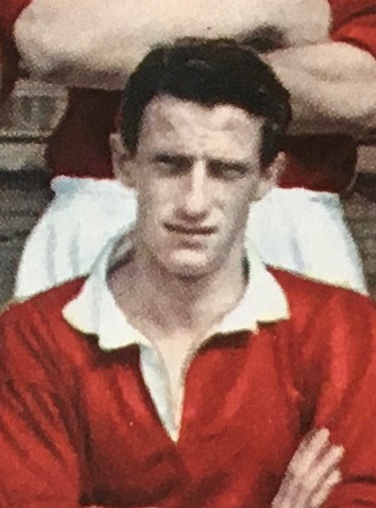
เดนนิส ไวโอเล็ต

infobox football biography
|image = Dennis Viollet 1957.jpg
| birth_place = แฟลโลว์ฟีลด์ แมนเชสเตอร์ อังกฤษ
|position = กองหน้า
|death_place = แจ็กสันวิลล์ รัฐฟลอริดา สหรัฐ
|fullname = เดนนิส ซิดนีย์ ไวโอเล็ต
|youthyears1 = 1949–1953
|youthclubs1 = แมนเชสเตอร์ยูไนเต็ด
|years1 = 1953–1962
|clubs1 = แมนเชสเตอร์ยูไนเต็ด
|caps1 = 293
|goals1 = 159
|years2 = 1962–1967
|clubs2 = สโตกซิตี
|caps2 = 181
|goals2 = 66
|totalcaps = 474
|totalgoals = 225
|nationalyears1 = 1960–1961
|nationalteam1 = ฟุตบอลทีมชาติอังกฤษ|อังกฤษ
|nationalcaps1 = 2
|nationalgoals1 = 1
เดนนิส ซิดนีย์ ไวโอเล็ต (; 20 กันยายน 1933 - 6 มีนาคม 1999) เป็นอดีตนักฟุตบอลอาชีพชาวอังกฤษที่เล่นให้แก่แมนเชสเตอร์ยูไนเต็ดและสโตกซิตีรวมถึงฟุตบอลทีมชาติอังกฤษ|ทีมชาติอังกฤษ เขามีชื่อเสียงในฐานะหนึ่งในบัสบีเบบส์ และเป็นหนึ่งในผู้รอดชีวิตจากภัยพิบัติทางอากาศมิวนิก หลังจากแขวนสตั๊ดในฐานะผู้เล่น เขาก็กลายเป็นผู้ฝึกสอนและใช้เวลาส่วนใหญ่ในอาชีพผู้จัดการทีมในสหรัฐไปกับทีมระดับอาชีพและทีมโรงเรียนต่าง ๆ
== ระดับสโมสร ==
=== แมนเชสเตอร์ยูไนเต็ด ===
ไวโอเล็ตเข้าร่วมระบบเยาวชนของสโมสรแมนเชสเตอร์ยูไนเต็ดเมื่อวันที่ 1 กันยายน ค.ศ. 1949 เขาผ่านทีมเยาวชนของยูไนเต็ด และผันตัวเป็นนักฟุตบอลอาชีพในปี ค.ศ. 1950 การแข่งขันนัดแรกของเขากับสโมสรคือการพบกับนิวคาสเซิลยูไนเต็ดเมื่อวันที่ 11 เมษายน ค.ศ. 1953 การแข่งขันที่โดดเด่นที่สุดนัดหนึ่งของเขาเกิดขึ้นในวันที่ 26 กันยายน ค.ศ. 1956 ในนัดที่ 2 ของยูโรเปียนคัพรอบคัดเลือก โดยพบกับราชสโมสรกีฬาอันเดอร์เลคต์|อันเดอร์เลคต์ ผู้ชนะลีกเบลเยียม ซึ่งเขายิงได้ 4 ประตูจากการชนะ 10–0 ซึ่งยังคงเป็นชัยชนะในการแข่งขันที่ยิ่งใหญ่ที่สุดของยูไนเต็ด
== อ้างอิง ==
หมวดหมู่:บุคคลที่เกิดในปี พ.ศ. 2476
หมวดหมู่:บุคคลที่เสียชีวิตในปี พ.ศ. 2542
หมวดหมู่:นักฟุตบอลจากแมนเชสเตอร์
หมวดหมู่:กองหน้าฟุตบอล
หมวดหมู่:นักฟุตบอลชาวอังกฤษ
หมวดหมู่:ผู้เล่นในฟุตบอลลีกอังกฤษ
หมวดหมู่:ผู้เล่นสโมสรฟุตบอลแมนเชสเตอร์ยูไนเต็ด
หมวดหมู่:ผู้เล่นสโมสรฟุตบอลสโตกซิตี
หมวดหมู่:ผู้จัดการทีมฟุตบอลชาวอังกฤษ
หมวดหมู่:ผู้จัดการทีมฟุตบอลในอิงกลิชฟุตบอลลีก
หมวดหมู่:นักฟุตบอลทีมชาติอังกฤษ
หมวดหมู่:ผู้รอดชีวิตจากอุบัติเหตุทางการบิน